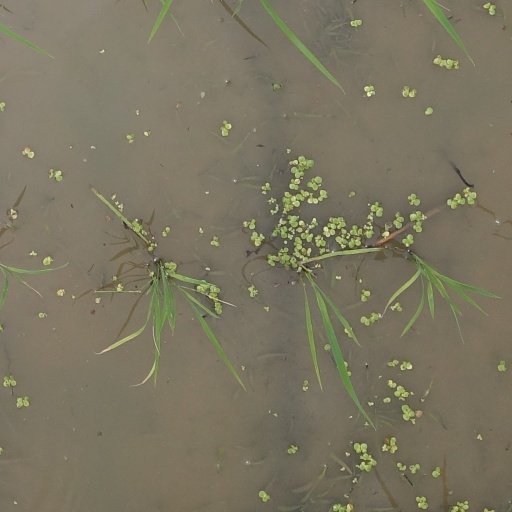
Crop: rice